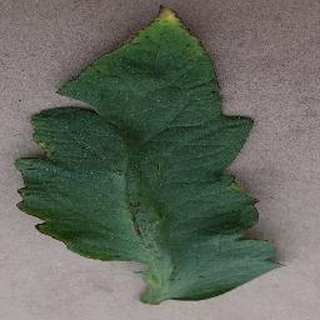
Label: tomato_bacterial_spot